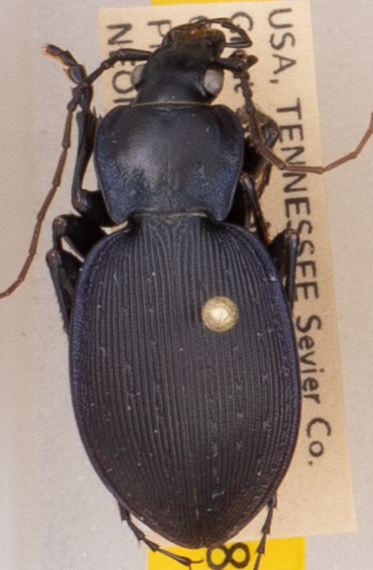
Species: Carabus goryi
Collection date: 2021-08-31 04:00:00
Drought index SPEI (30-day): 1.93
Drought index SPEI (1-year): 1.22
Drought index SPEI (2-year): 2.09